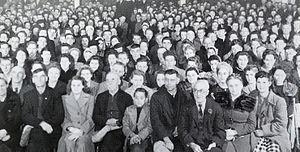
La conférence du mouvement coopératif à Chéticamp, en Nouvelle-Écosse, au Canada.
Chéticamp est une localité et le district numéro 1 de la municipalité du comté d'Inverness, située sur la côte occidentale de l’île du Cap-Breton en Nouvelle-Écosse. Elle forme avec Saint-Joseph-du-Moine et Margaree la région francophone et acadienne du comté. Ses habitants sont les Chéticantins ou parfois Chéticantains.
L'histoire de l'Acadie débute au XVIᵉ siècle. Ce territoire est toutefois déjà habité depuis au moins onze millénaires, d'abord par les Paléoaméricains. La période du grand hiatus, entre -8000 et -3000, correspond à un manque de preuves archéologiques. La culture archaïque maritime s'installe ensuite près de la mer et vit surtout des ressources halieutiques, côtoyant probablement d'autres peuples. La céramique est adoptée vers -500, à l'époque où se développent les peuples des Micmacs et des Etchemins. Ce qui est arrivé à ces derniers n'est pas connu, mais les Malécites, à qui leur sont probablement liés, occupent ensuite leur territoire.